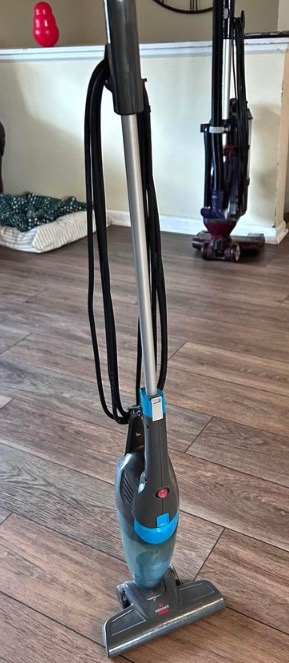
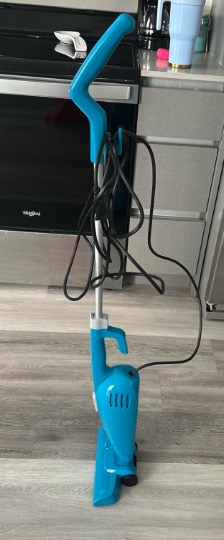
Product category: items_vacuum
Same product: no